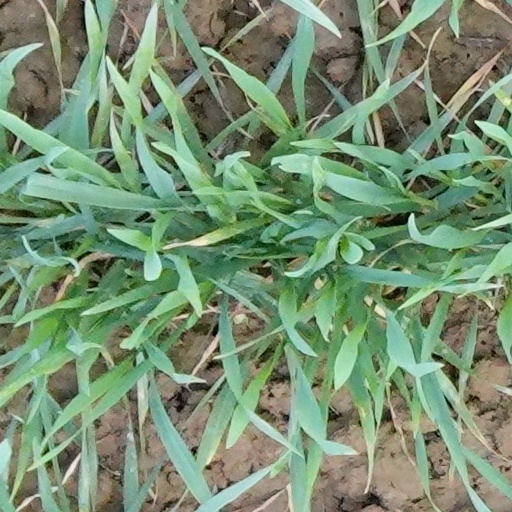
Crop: wheat